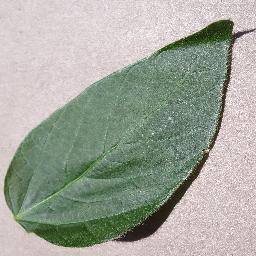
Label: Soybean___healthy